Armenian Cypriots

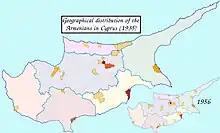
Geographical distribution of the Armenians in Cyprus (1935 and 1956)

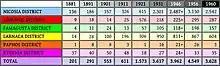
Table showing the geographical distribution of Armenian-Cypriots (1881–1960)

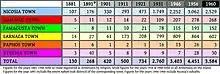
Table showing the urban distribution of Armenian-Cypriots (1881–1960)

It appears that during the very first years of the Ottoman Era (1570–1878), about 20,000 of the 40,000 recruited Ottoman Armenians had remained in Cyprus. Their number, however, rapidly declined, due to the harshness and the oppression of the regime, the onerous taxation and the natural disasters: according to the Latin Bishop of Paphos, Pietro Vespa, in 1630 there were only 2,000 Armenians in Cyprus (out of a total population of 56,350 – mostly living in rural areas), as a great number emigrated elsewhere and many others embraced Islam or they became Linobambaki. Franciscan missionary Giovanni Battista da Todi recorded only 200 Armenians in Nicosia in 1647, while in 1660 he recorded over 300 Armenians on the island. Cardinal Bernardino Spada, representative of Propaganda Fide, also mentioned 200 Armenians in Nicosia in 1648, out of 3,000 inhabitants, also mentioning that their church was the largest in the capital, with 3 priests. Up until the mid-18th century, despite the limited arrival of Ottoman Armenians and Persian Armenians, their number was rather small. Russian monk Basil Barsky, who visited the island in 1727 and 1735, mentions "some Armenians" living in Nicosia. Visiting Cyprus in 1738, British traveller Richard Pococke mentions "very few Armenians, yet they have possession of an ancient church [in Nicosia]", while for the island as a whole he makes mention to "a small number of Armenians, who are very poor, though they have an Archbishop and a convent in the country". However, by the time Italian Abbot Giovanni Mariti visited Cyprus in 1760 and 1767, they had apparently become "the richest section of the inhabitants [of Nicosia]", which is why thought "there are many Armenians [on the island]". By the mid–19th century, following various waves of Hellenisation and Turkification, the number of Armenian-Cypriots ranged between 150 and 200.